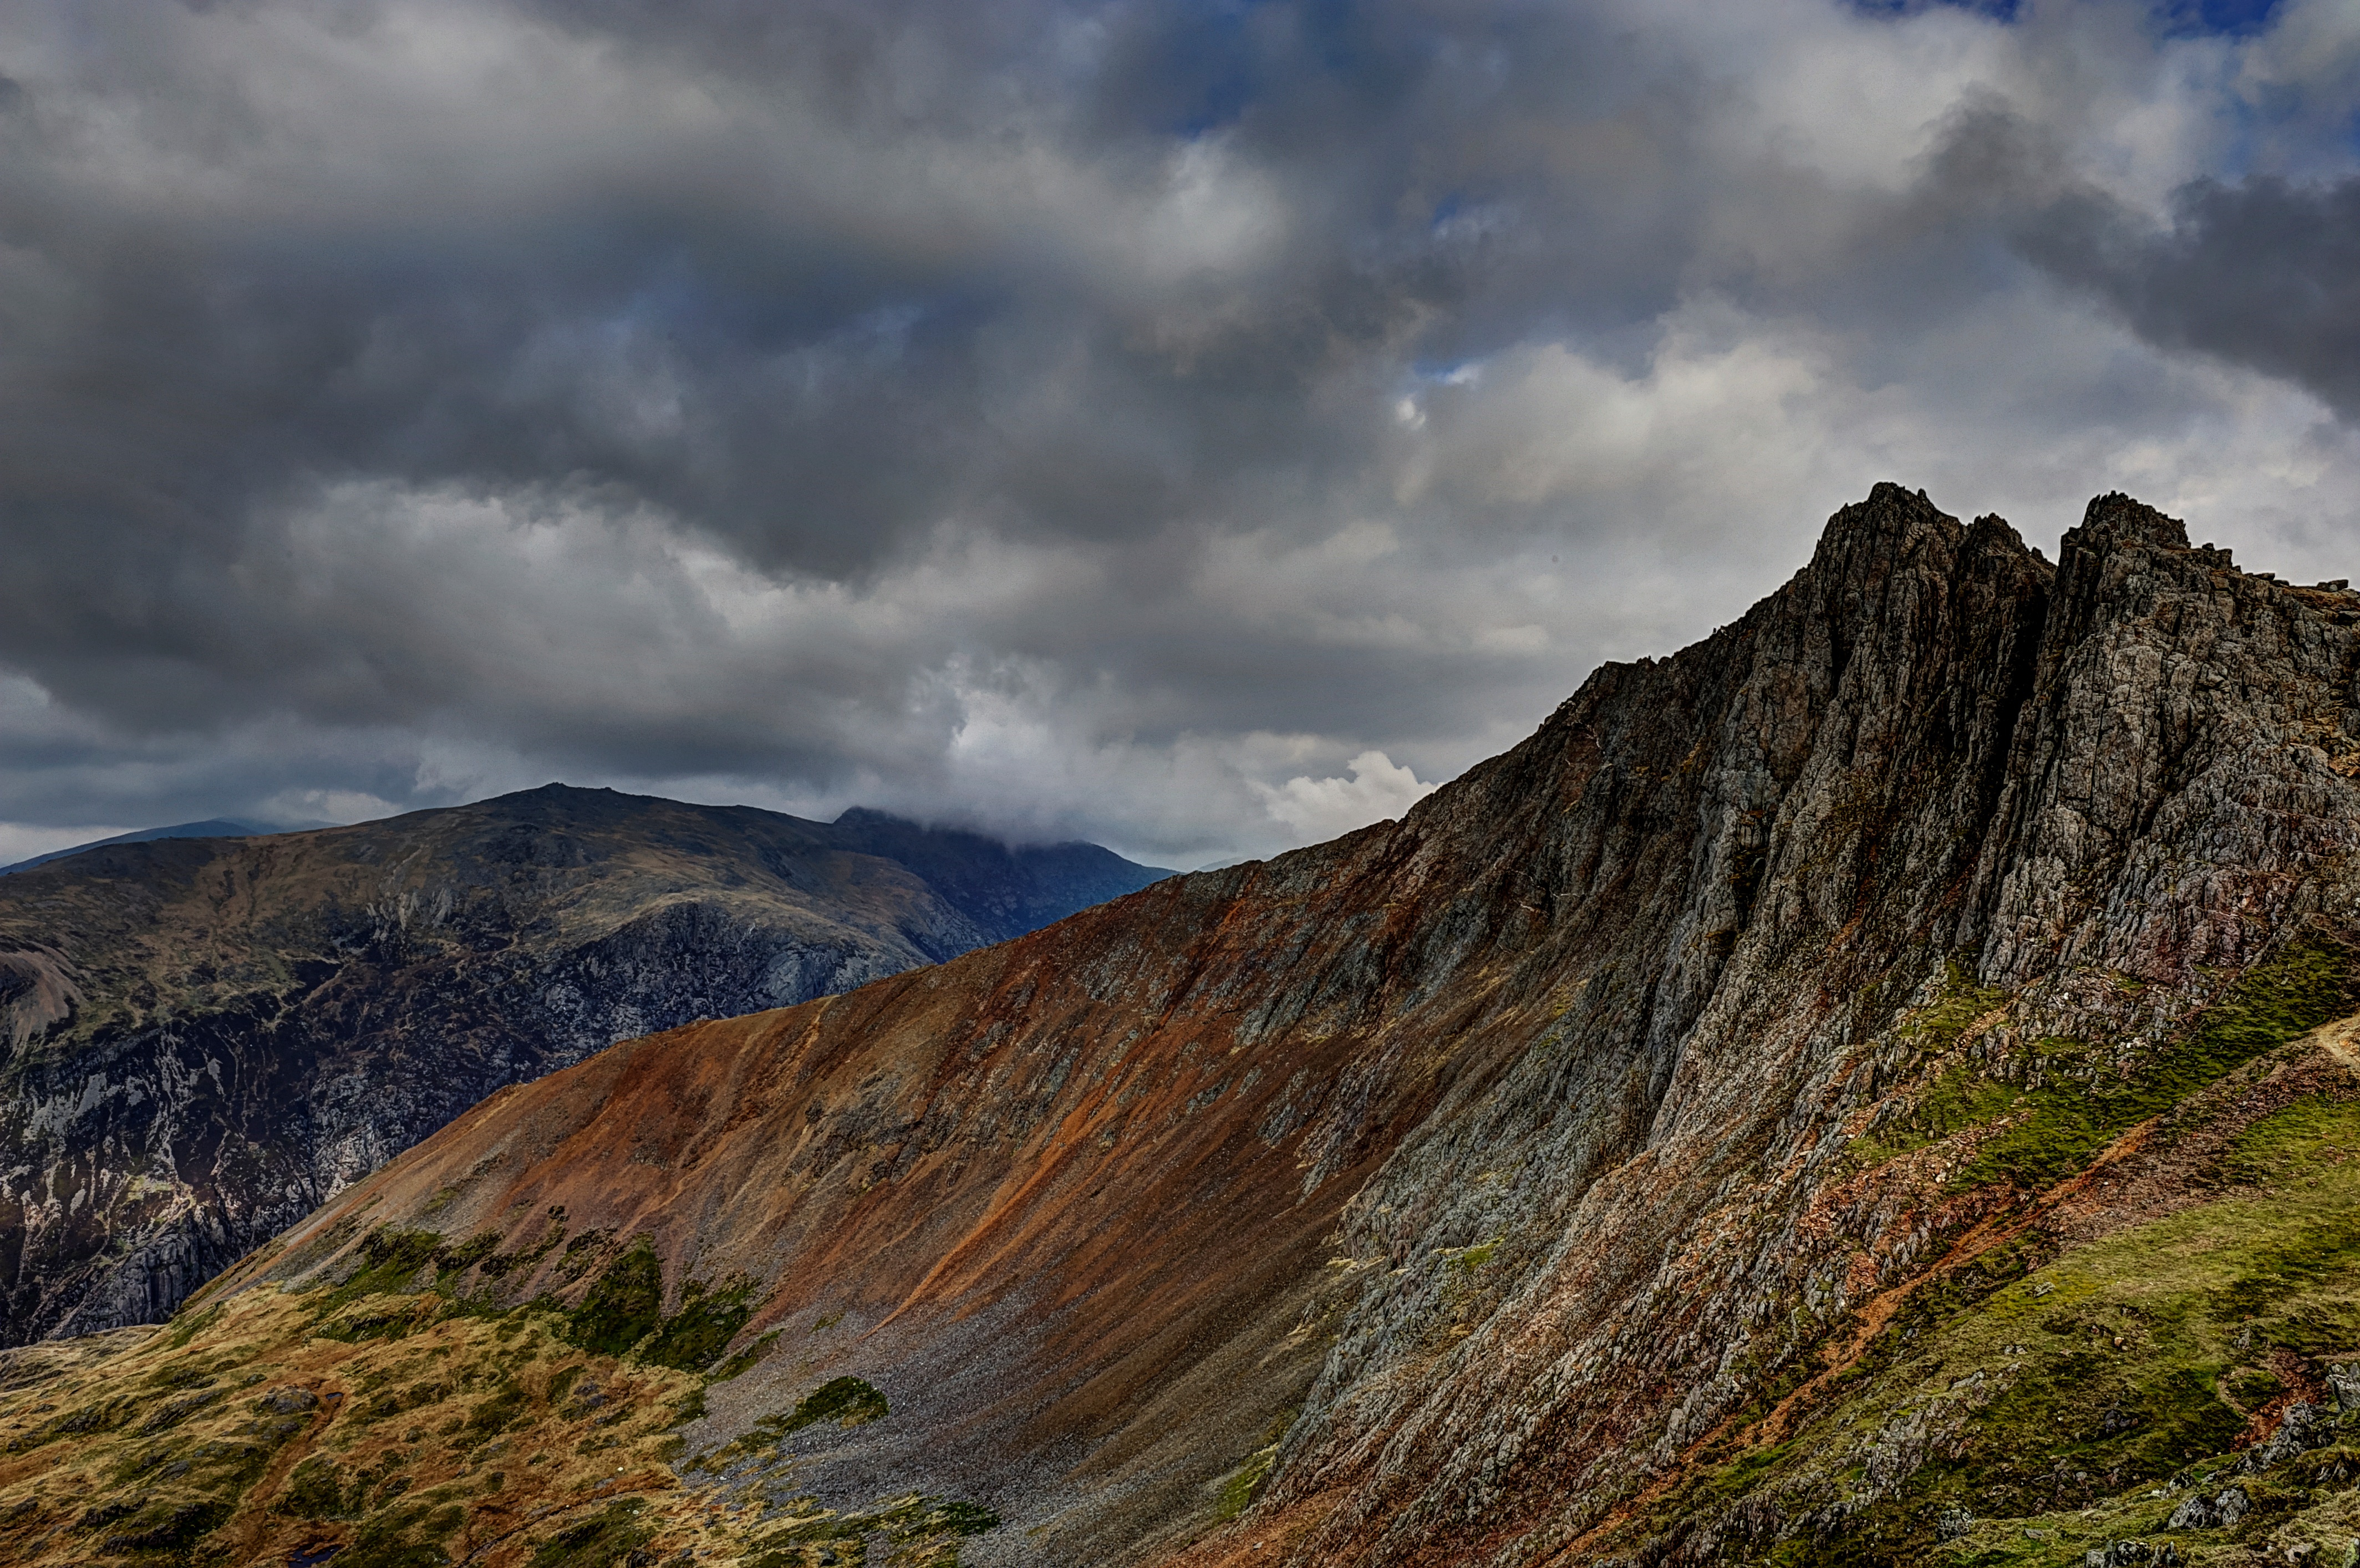
landscape, sea, nature, rock, wilderness, mountain, cloud, sky, hill, valley, mountain range, cliff, weather, highland, terrain, ridge, summit, geology, plateau, fell, loch, landform, mountain pass, meteorological phenomenon, geographical feature, mountainous landforms